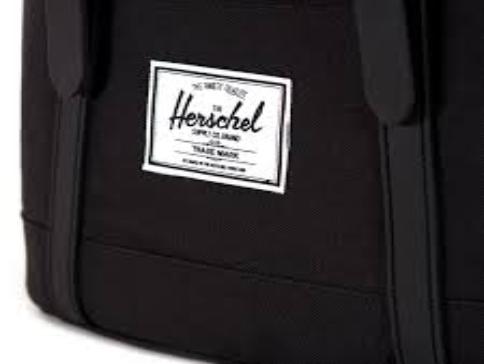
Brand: Herschel Supply
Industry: Clothes